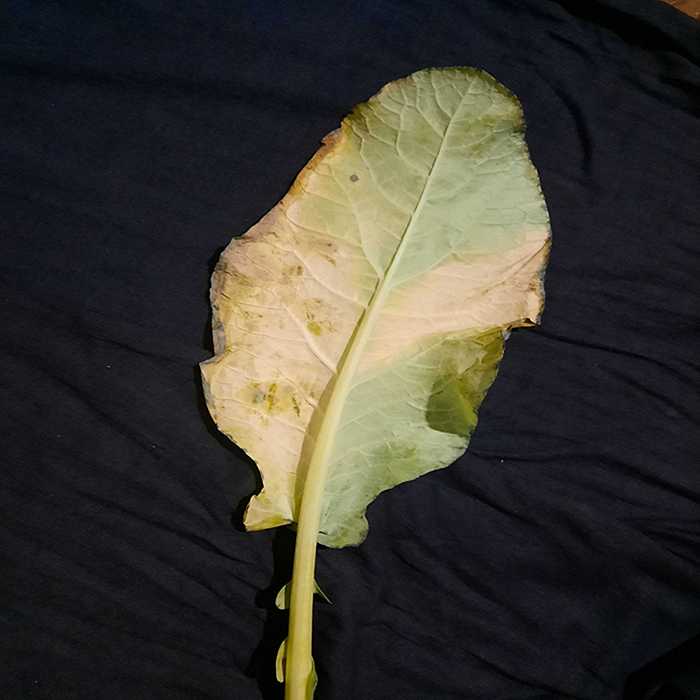
Plant: Cauliflower
Label: Black Rot